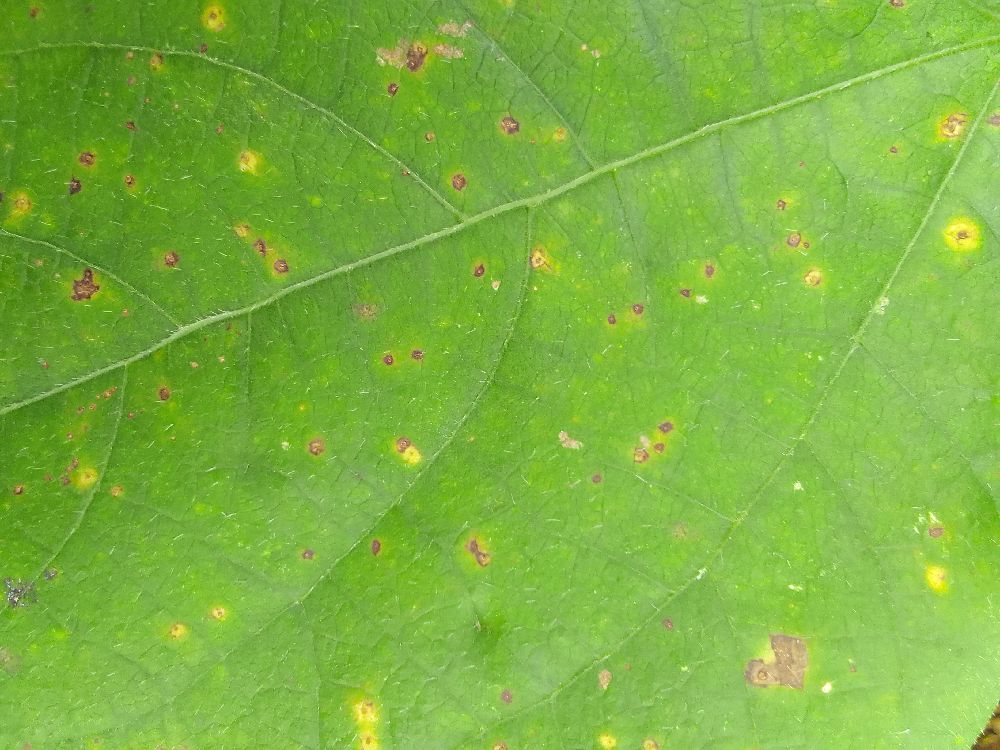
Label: rust